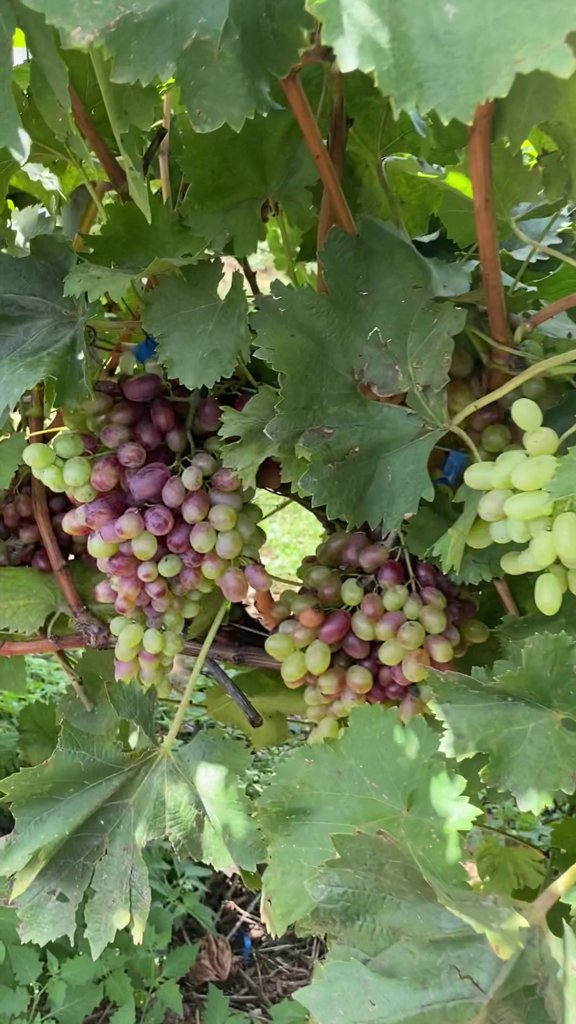
Berries visible: 176
Grape clusters: 4